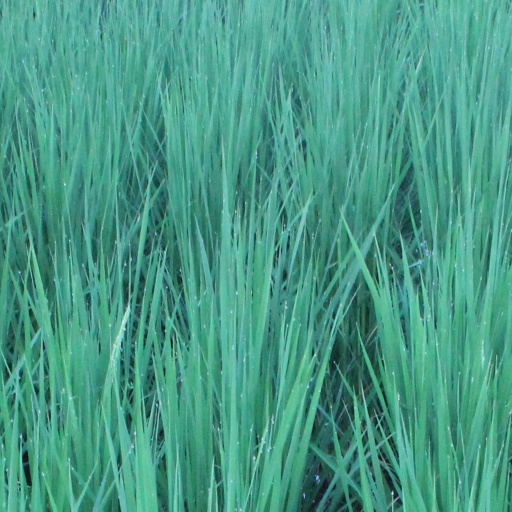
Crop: rice